Edens Zero

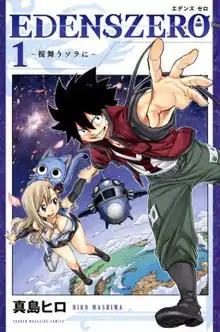
First volume of "Edens Zero", released by Kodansha on September 14, 2018, in Japan

Edens Zero (stylized in all caps) is a Japanese science fantasy/science fiction manga series written and illustrated by Hiro Mashima. It was serialized in Kodansha's "Weekly Shōnen Magazine" from June 2018 to June 2024, with its chapters collected into thirty-three volumes. Set in a fictional spacefaring universe, the story follows Shiki Granbell, a boy with gravity powers who embarks on a voyage aboard the titular starship in search of a cosmic entity named Mother.